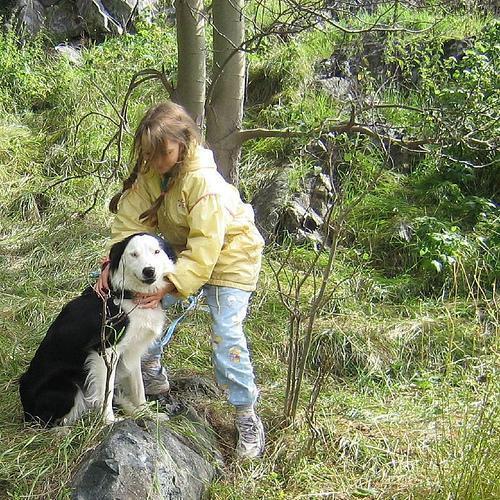
Newfoundland